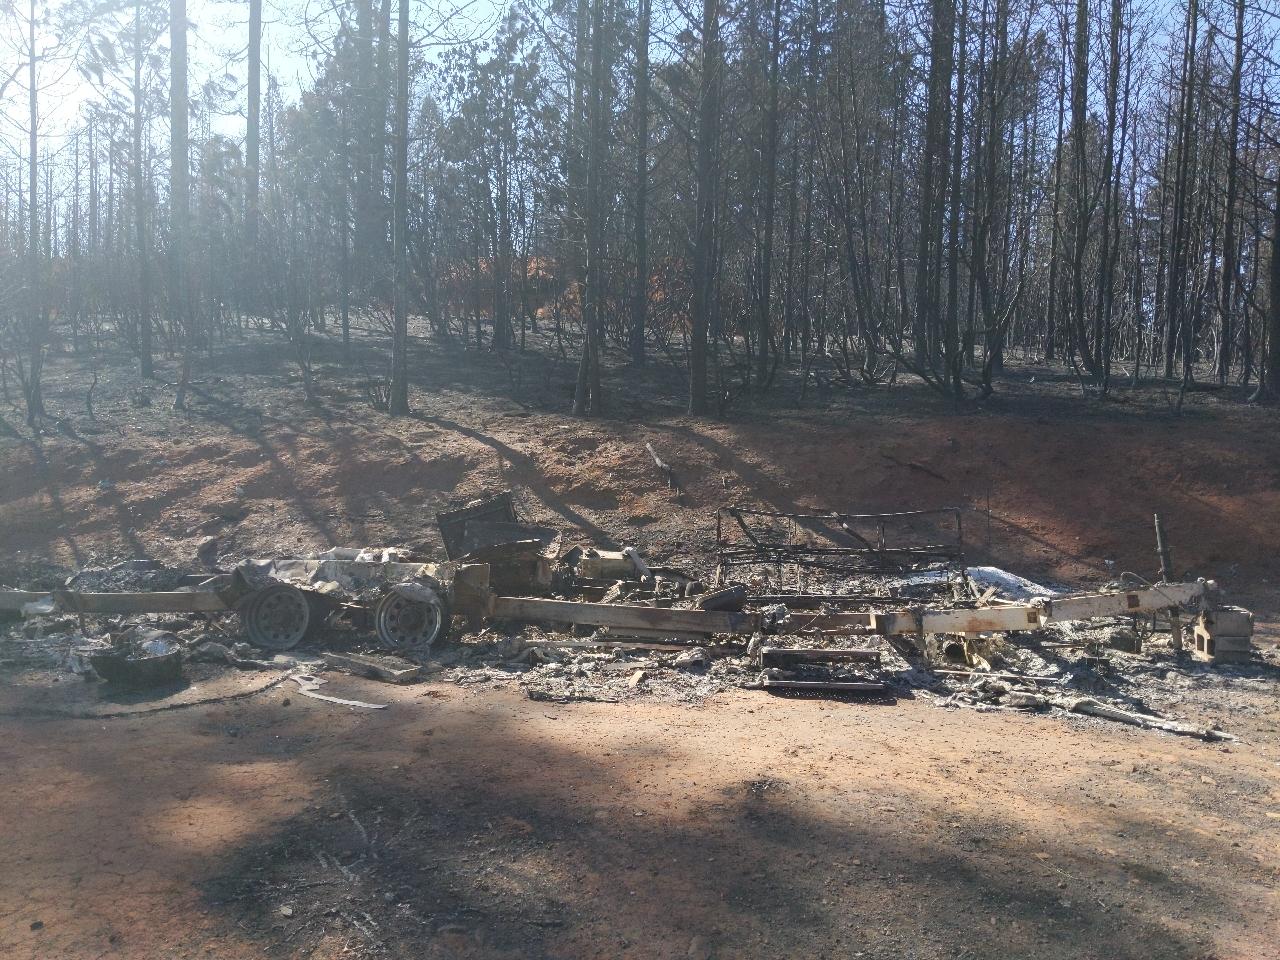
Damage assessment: destroyed